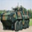
Label: tank